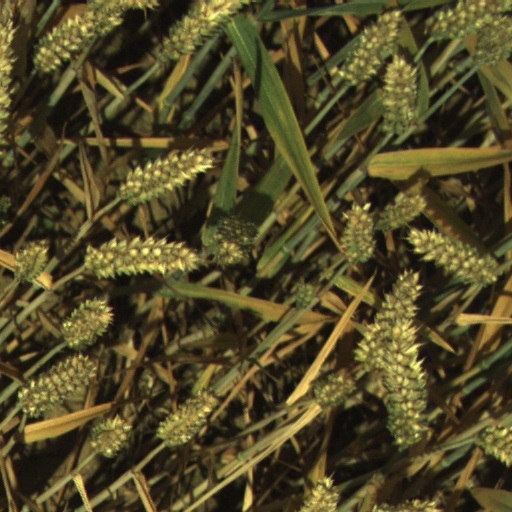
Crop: wheat